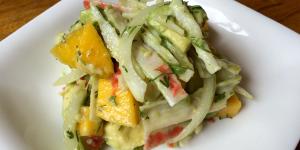
ensalada tropical de surimi